Bernie Sanders' Dank Meme Stash

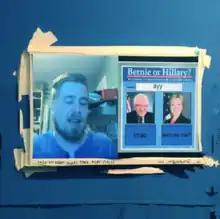
"Faces of Bernie Sanders Dank Meme Stash" (2016) by conceptual artist Ryder Ripps featuring the "Bernie or Hillary?" meme

Many publications speculated on whether Internet memes helped Bernie Sanders' presidential campaign. All signs pointed to this helping Bernie Sanders. It helped him gain attention, which he didn't receive a lot of with Hilary as the primary Democratic candidate. Bernie was tagged "the lord of dank memes". This was a positive for Bernie, as this allowed him to appeal to the younger generation. The Facebook group was widely followed by "a staggering 300,000 supporters. The memes helped Americans see Sanders as "down to earth". Though this did not lead to a nomination for Bernie, it elevated his public image. Former moderator of the group Sean Walsh said, "This generation's memes are that generation's C-SPAN or Huffington Post. Seriously, memes are going to be very prevalent in politics. They're going to get ideas into your head." "The Washington Post"s Caitlin Dewey believed memes are more participatory than news articles or official campaign letters besides addressing voter apathy through humor. "Vice"s Carles Buzz found memes curated by the group appealed more to a progressive base than the Facebook pages for local radio station. While examining the popularity of both Sanders and British politician Jeremy Corbyn, "Jacobin"s Peter Frase used the group as an example that "exploits the incongruity of these men's nebbishy affect when contrasted with their youthful supporters." "Fortune"s Ryan Holmes found it interesting that the memes had "little – or nothing – to do with Sanders' actual campaign." "The Daily Kos"s Nerdstrom thought an online community like the group was what rival presidential candidates lacked. In Northwestern University's news magazine "North by Northwestern", Facebook page "Cats for Kasich" founder Blake Kolesa and co-founder Noah Orner called it "one of the many pop-culture phenomena that connect younger voters to politics." "Business Insider"s Dan Turkel pointed out how the group highlighted enthusiasm among young Internet users. "The Daily Dot"s Vic Vaiana said the group was one of the first leftist meme spaces to attract significant media coverage as well as increasing the popularity of similar spaces. "Brit + Co"s Tannara Yelland found Sanders' Internet appeal via memes resonated with Millennials.